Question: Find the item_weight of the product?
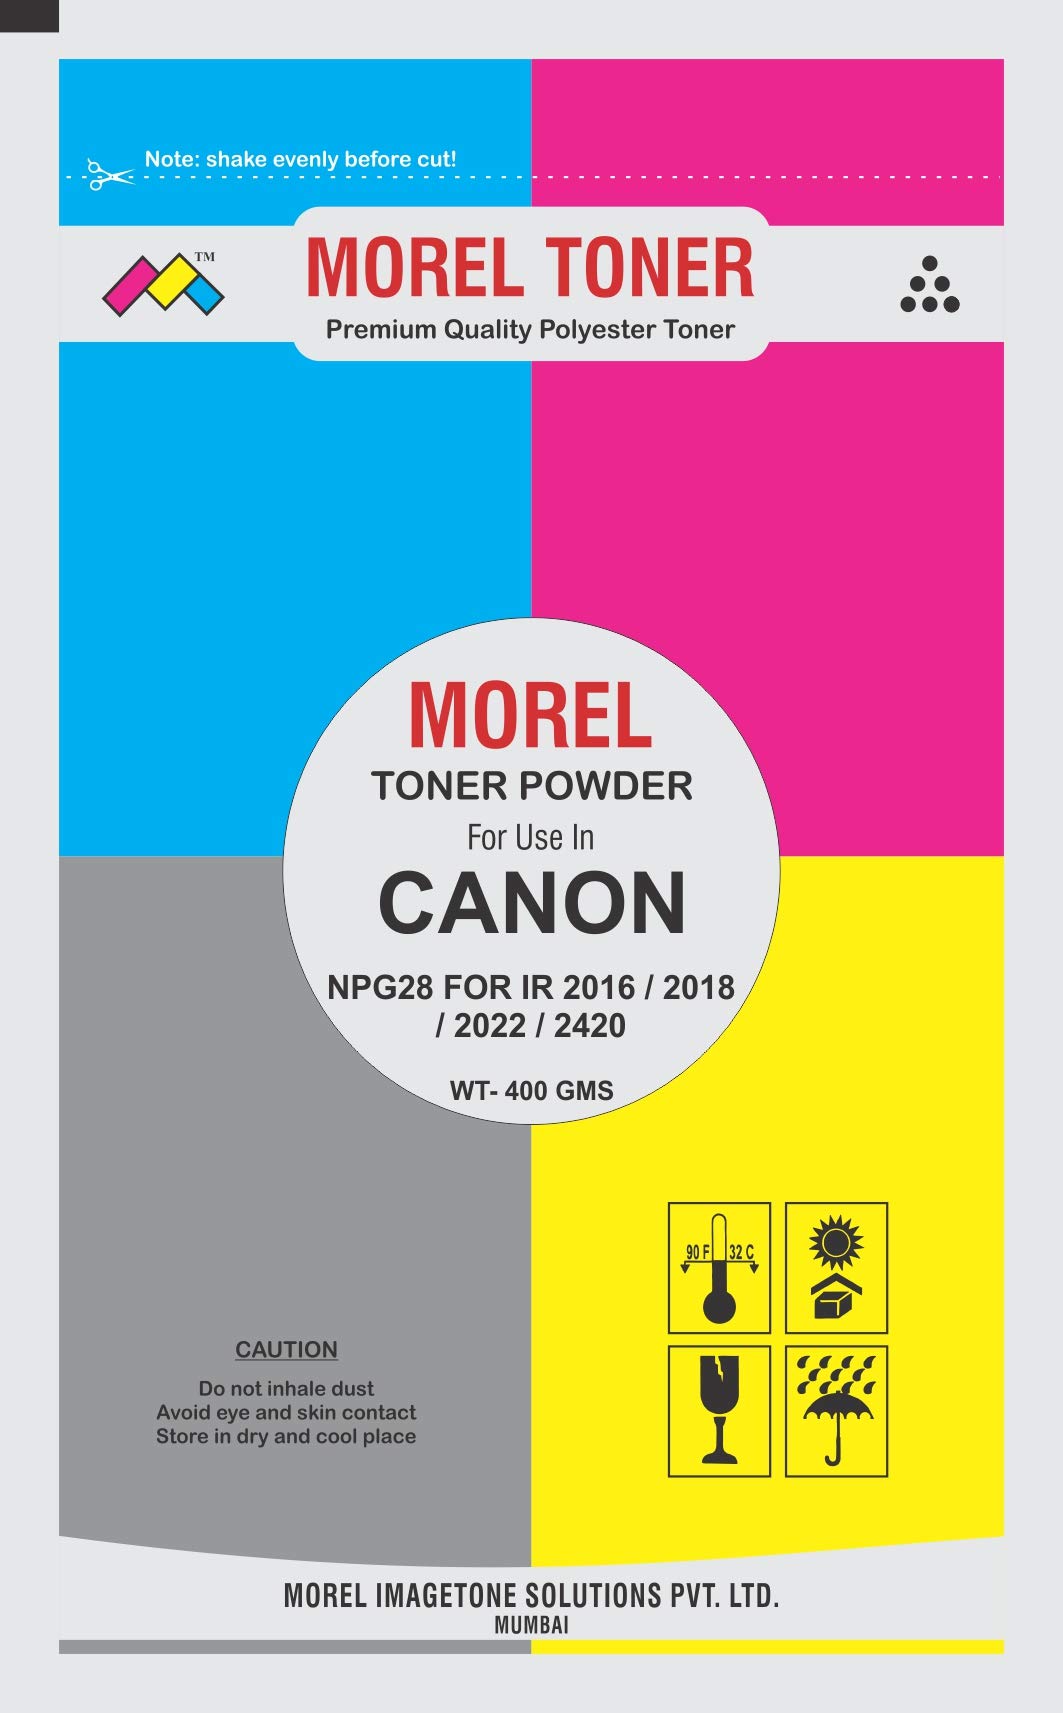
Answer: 400.0 gram